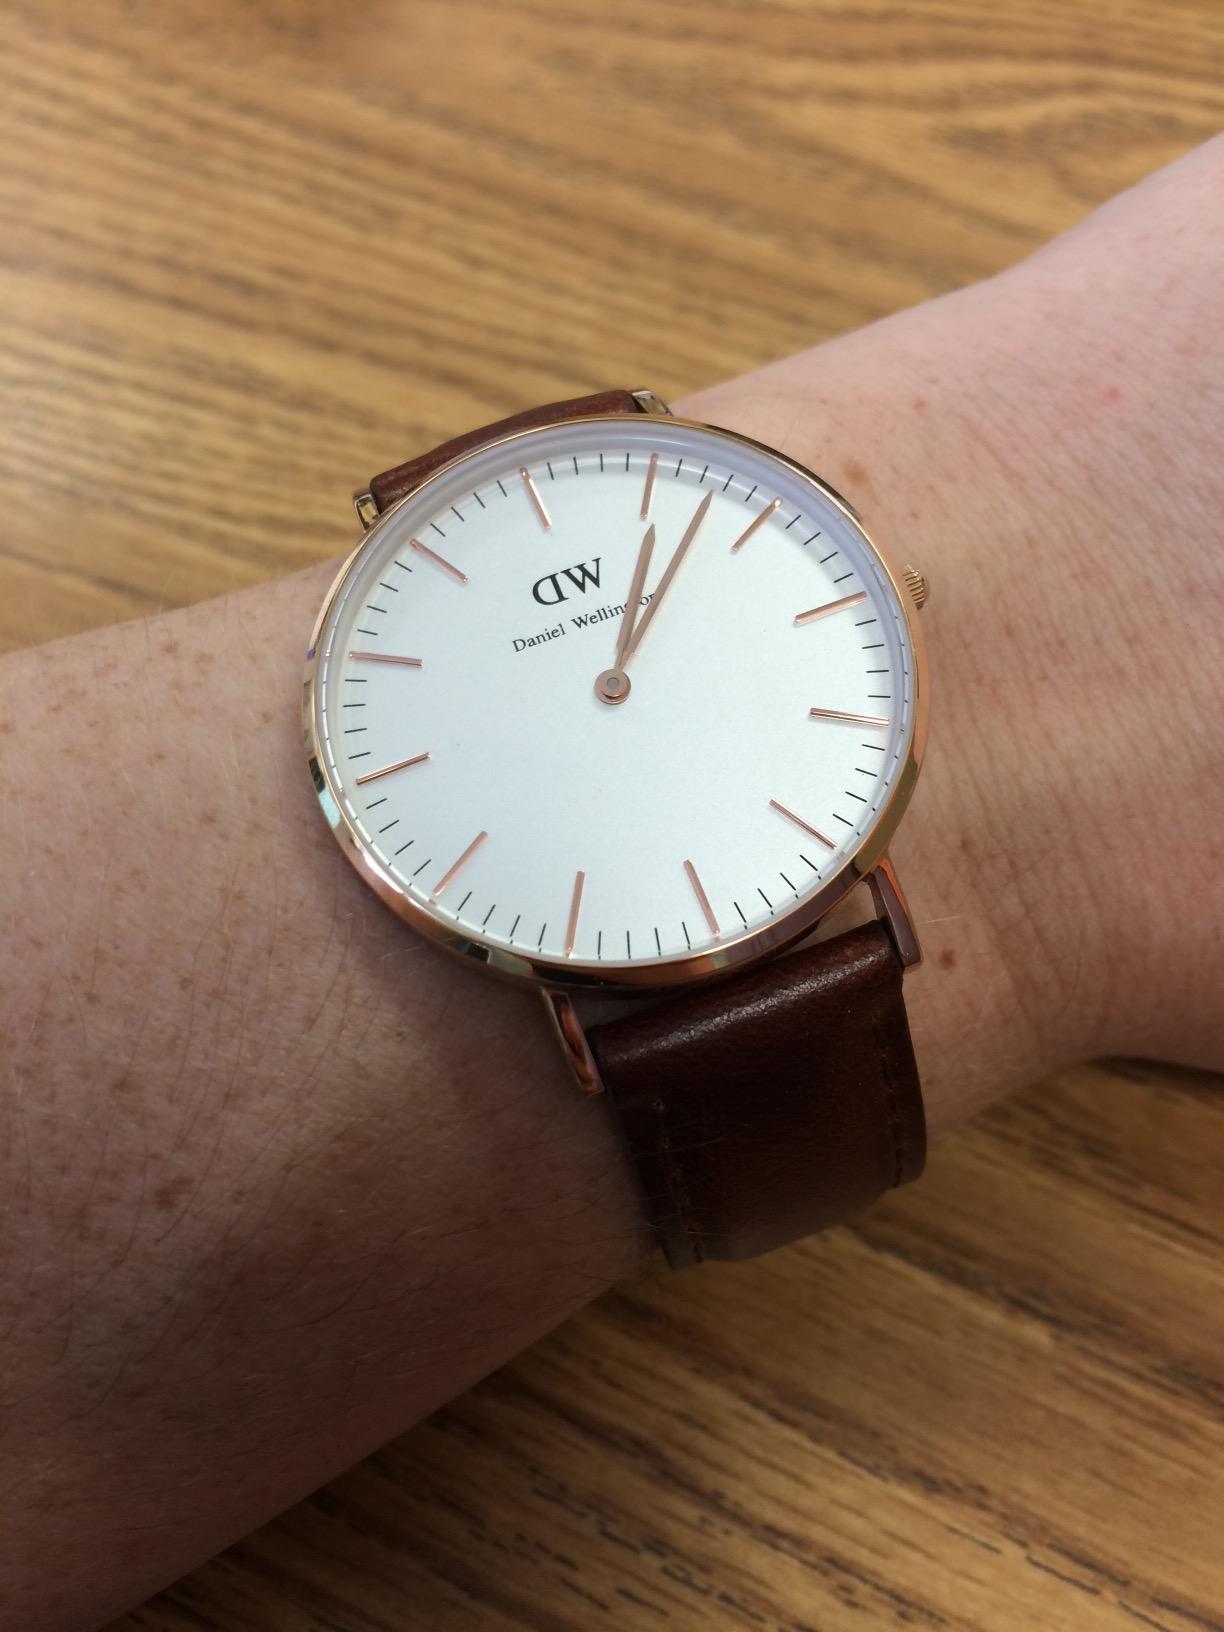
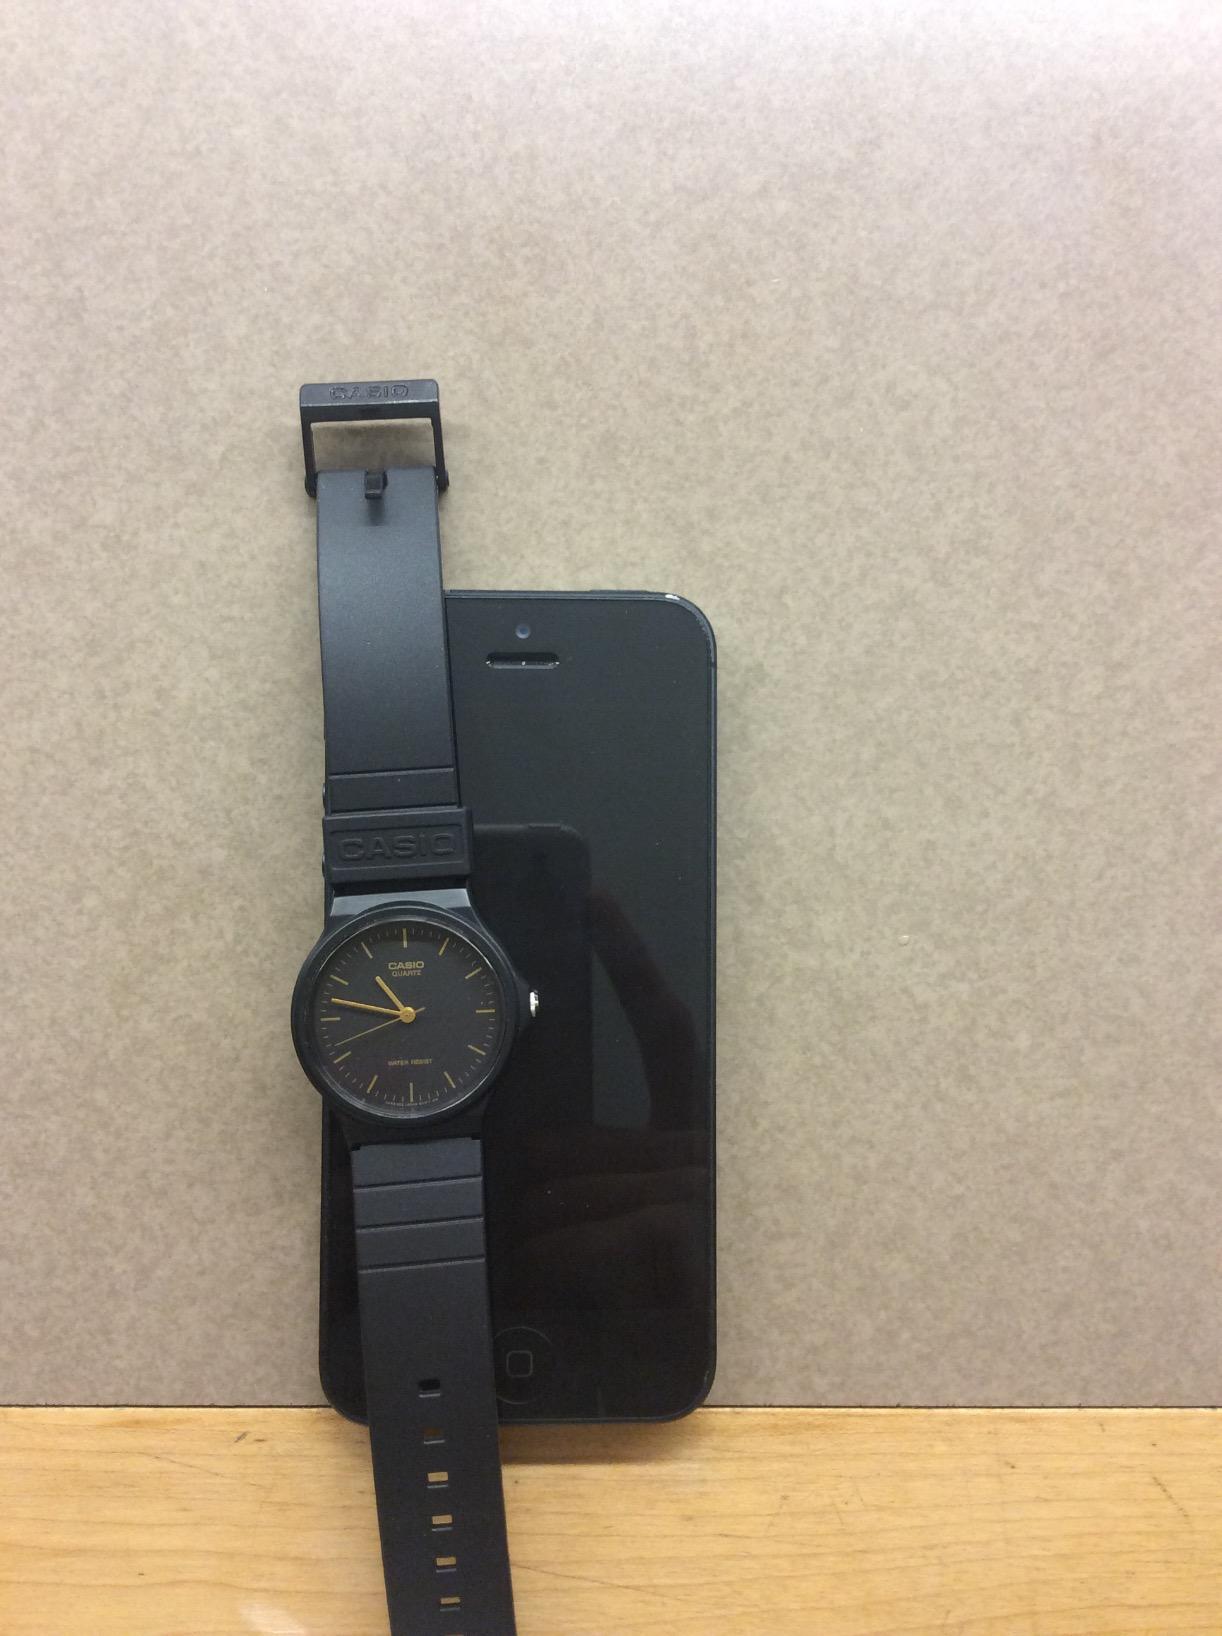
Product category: accessories_watch
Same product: no